Mao Zedong

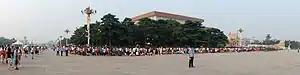

Mao has been regarded as one of the most important and influential individuals in the 20th century. He has also been described as a political intellect, theorist, military strategist, poet, and visionary. He was credited and praised for unifying China and for ending the previous decades of civil war. He has also been credited with having improved the status of women in China and for improving literacy and education. In China, a common expression for summarizing Mao's legacy is that he was 70 percent right and 30 percent wrong.